Arabs

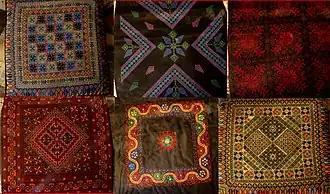
Modern cross-stitch cushions. From top left, clockwise: Gaza, Ramallah, Ramallah, Nablus, Beit Jalla, Bethlehem.

The Quran, the main holy book of Islam, had a significant influence on the Arabic language, and marked the beginning of Arabic literature. Muslims believe it was transcribed in the Arabic dialect of the Quraysh, the tribe of Muhammad. As Islam spread, the Quran had the effect of unifying and standardizing Arabic.